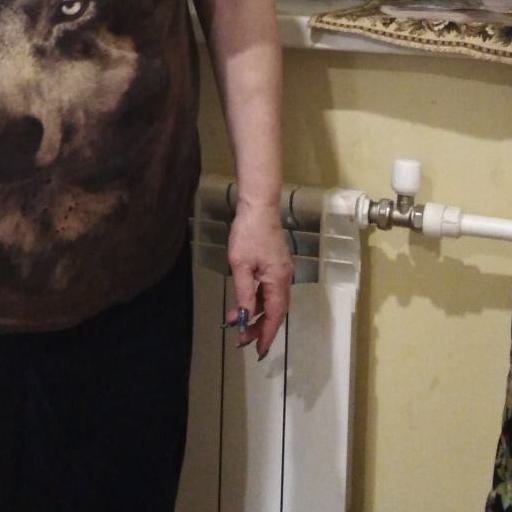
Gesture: no_gesture